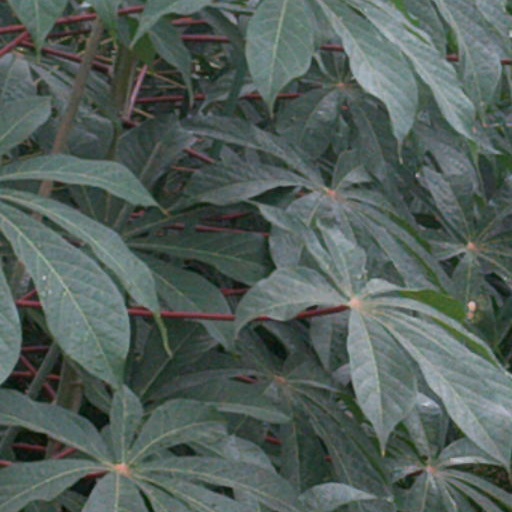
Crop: cassava